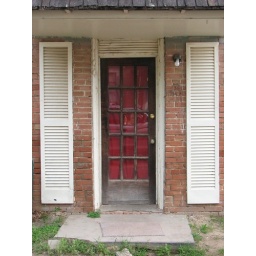
Taken MAY 10, 2008 in Eustace, TX . 3 over 5 windows in a door with shutters